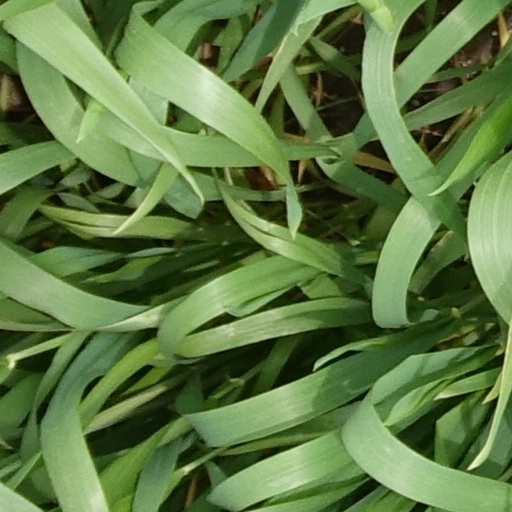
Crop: wheat